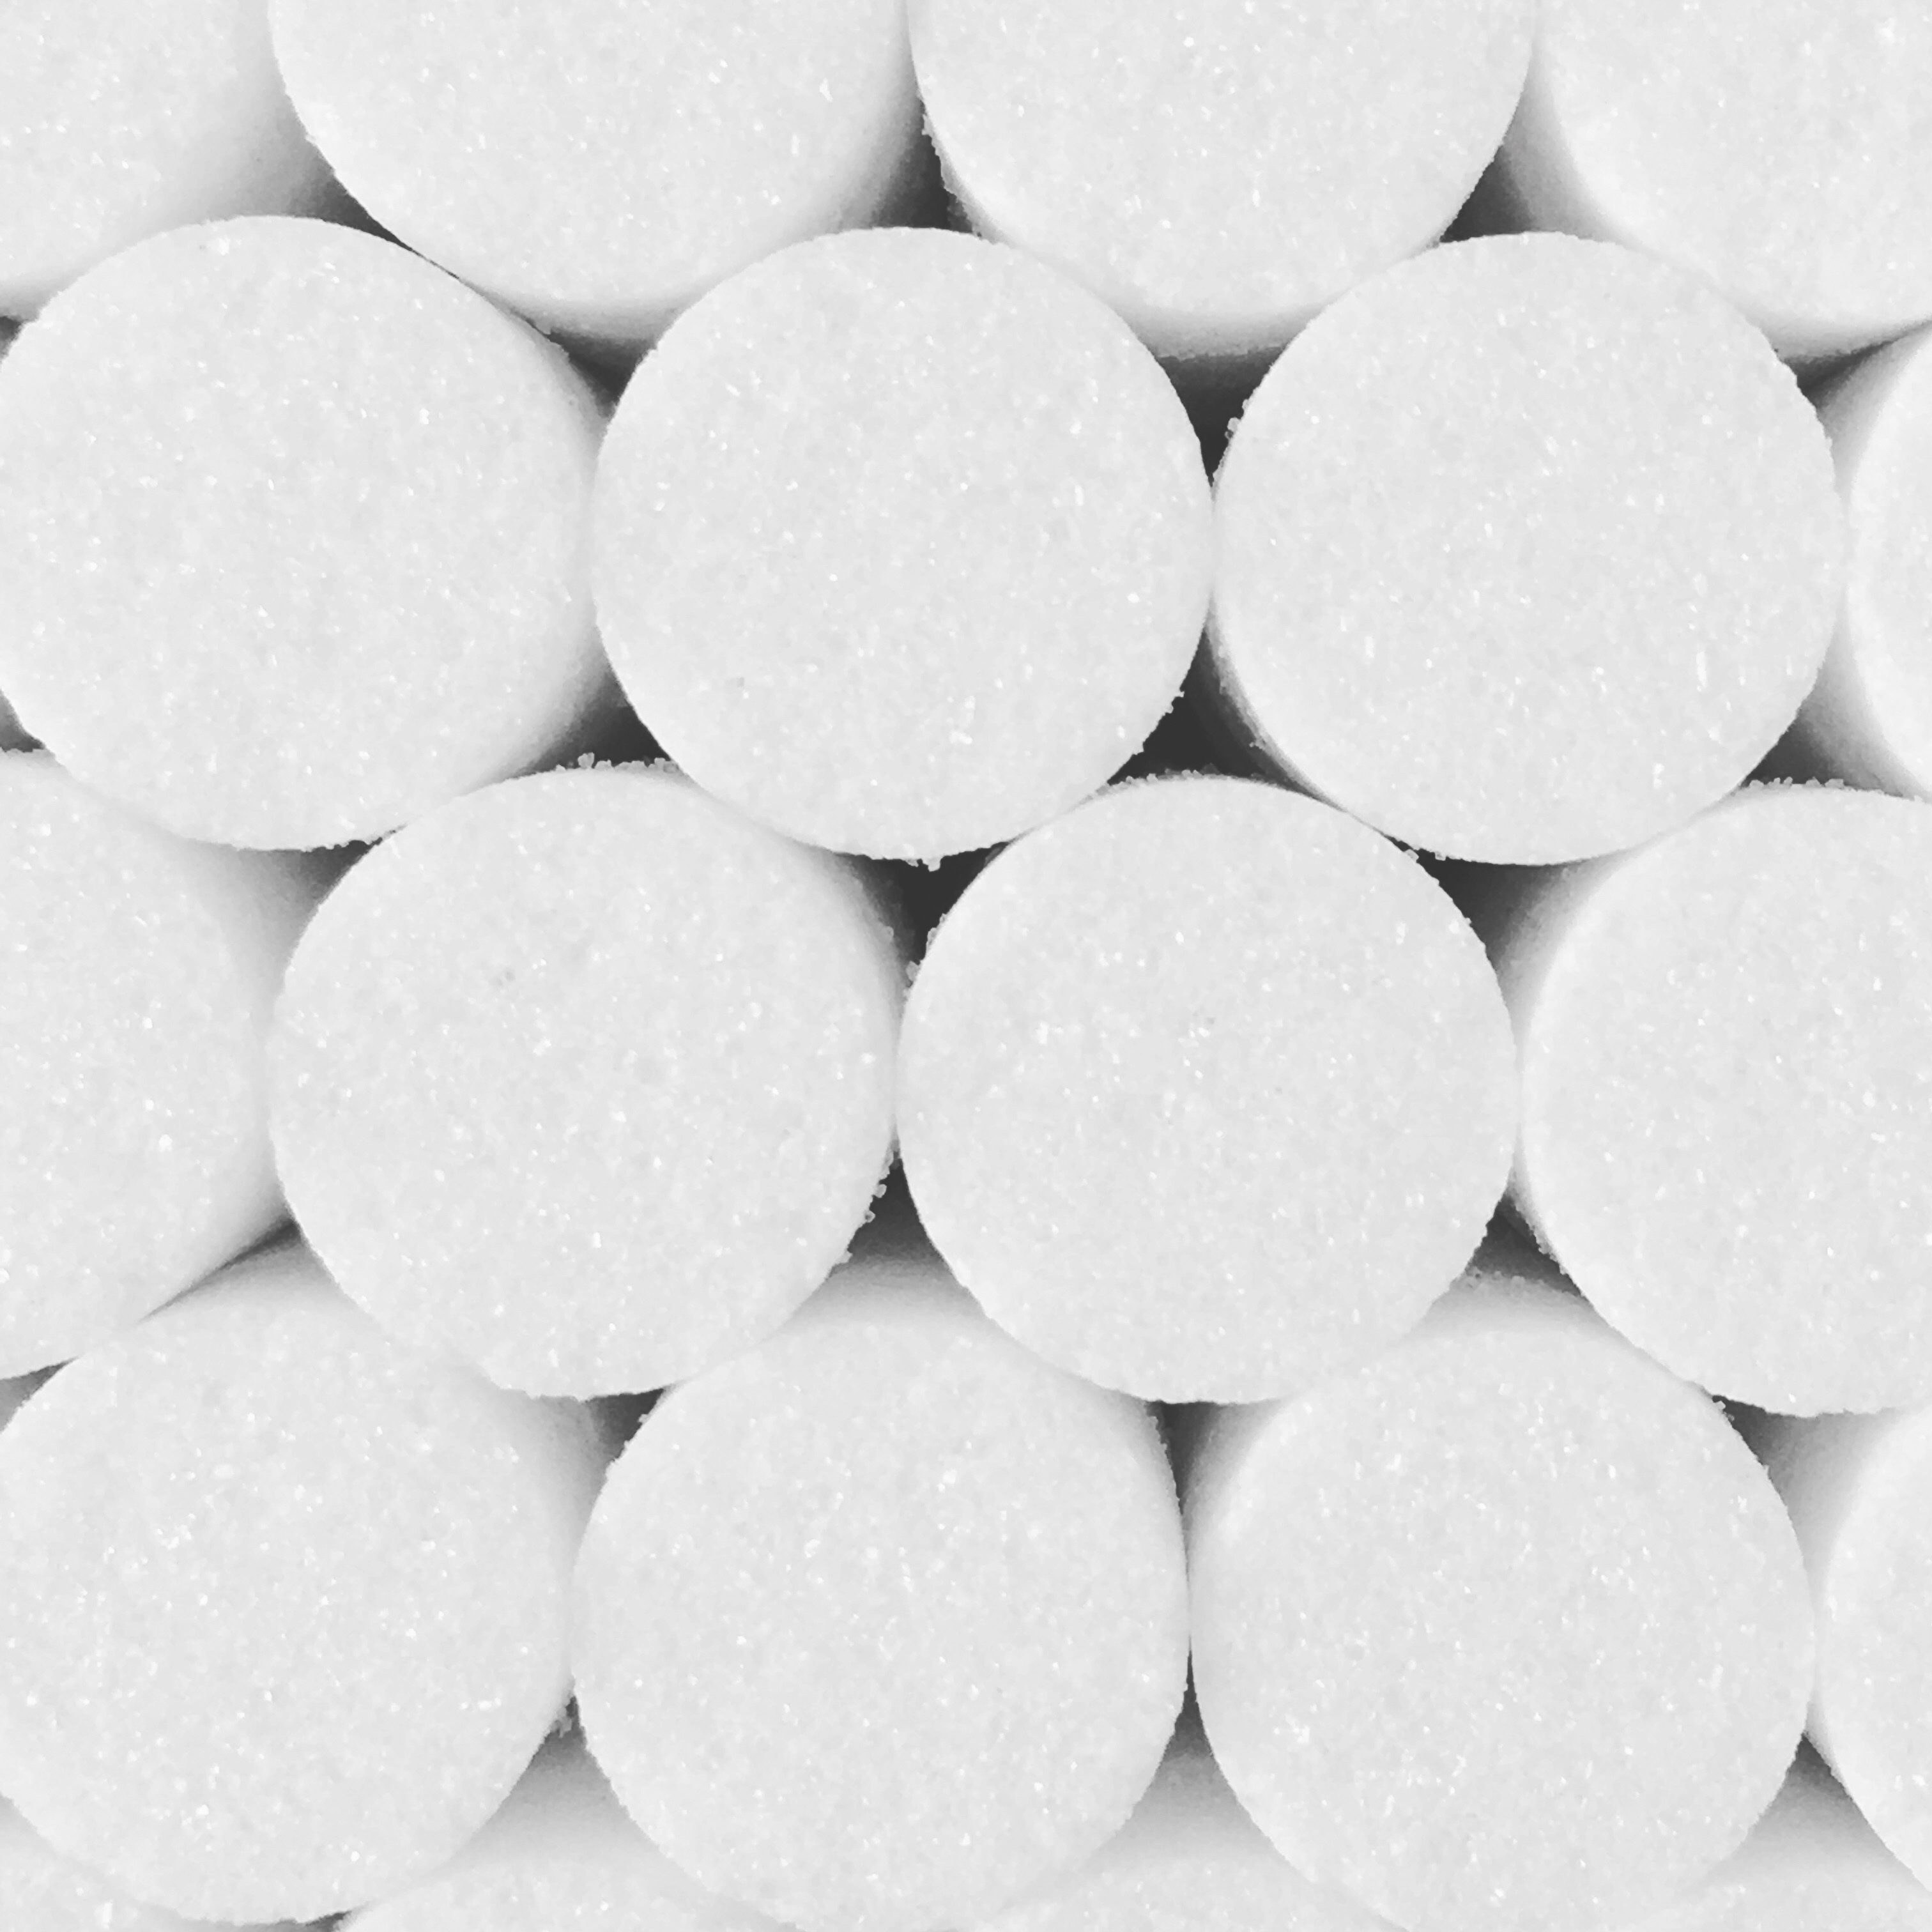
white, pattern, pebble, material, circle, design, sugar, parts, sugar lumps, monochrome photography